Heart of the Warrior

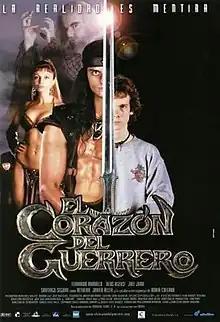
Theatrical release poster

Heart of the Warrior is a 2000 Spanish action-adventure film directed and written by Daniel Monzón, which stars Fernando Ramallo, Joel Joan and Neus Asensi, also featuring Santiago Segura, Adrià Collado, and Javier Aller, among others.